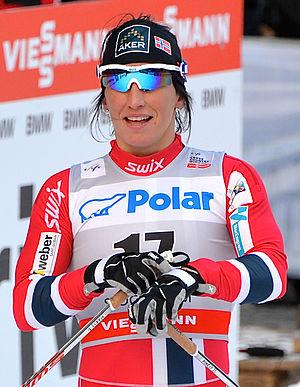
Cet article présente la liste des médaillés aux Jeux olympiques en ski de fond.